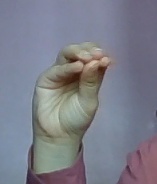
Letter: ha